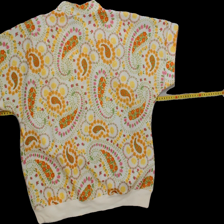
View: back
Type: Blouse
Category: Ladies
Brand: Not Applicable
Colors: White, Green, Yellow, Pink, Orange
Material: 100%polyester
Pattern: Floral print
Size: 36
Trend: No trend
Stains: Yes
Price range: <50
Recommended usage: Export